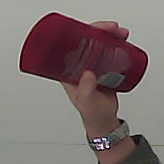
Product: loreal_shampoo